Tabloid Tycoon

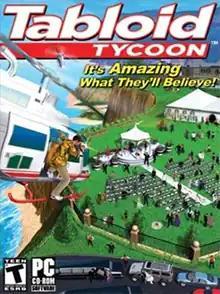

Tabloid Tycoon is a business simulation game released in 2005 in which you run a scandalous newspaper. The aim is to sabotage your rivals, settle lawsuits, give would-be paparazzi jobs and take pictures of the most scandalous things. You have to build your empire so as to make newspapers fresh out of the press.